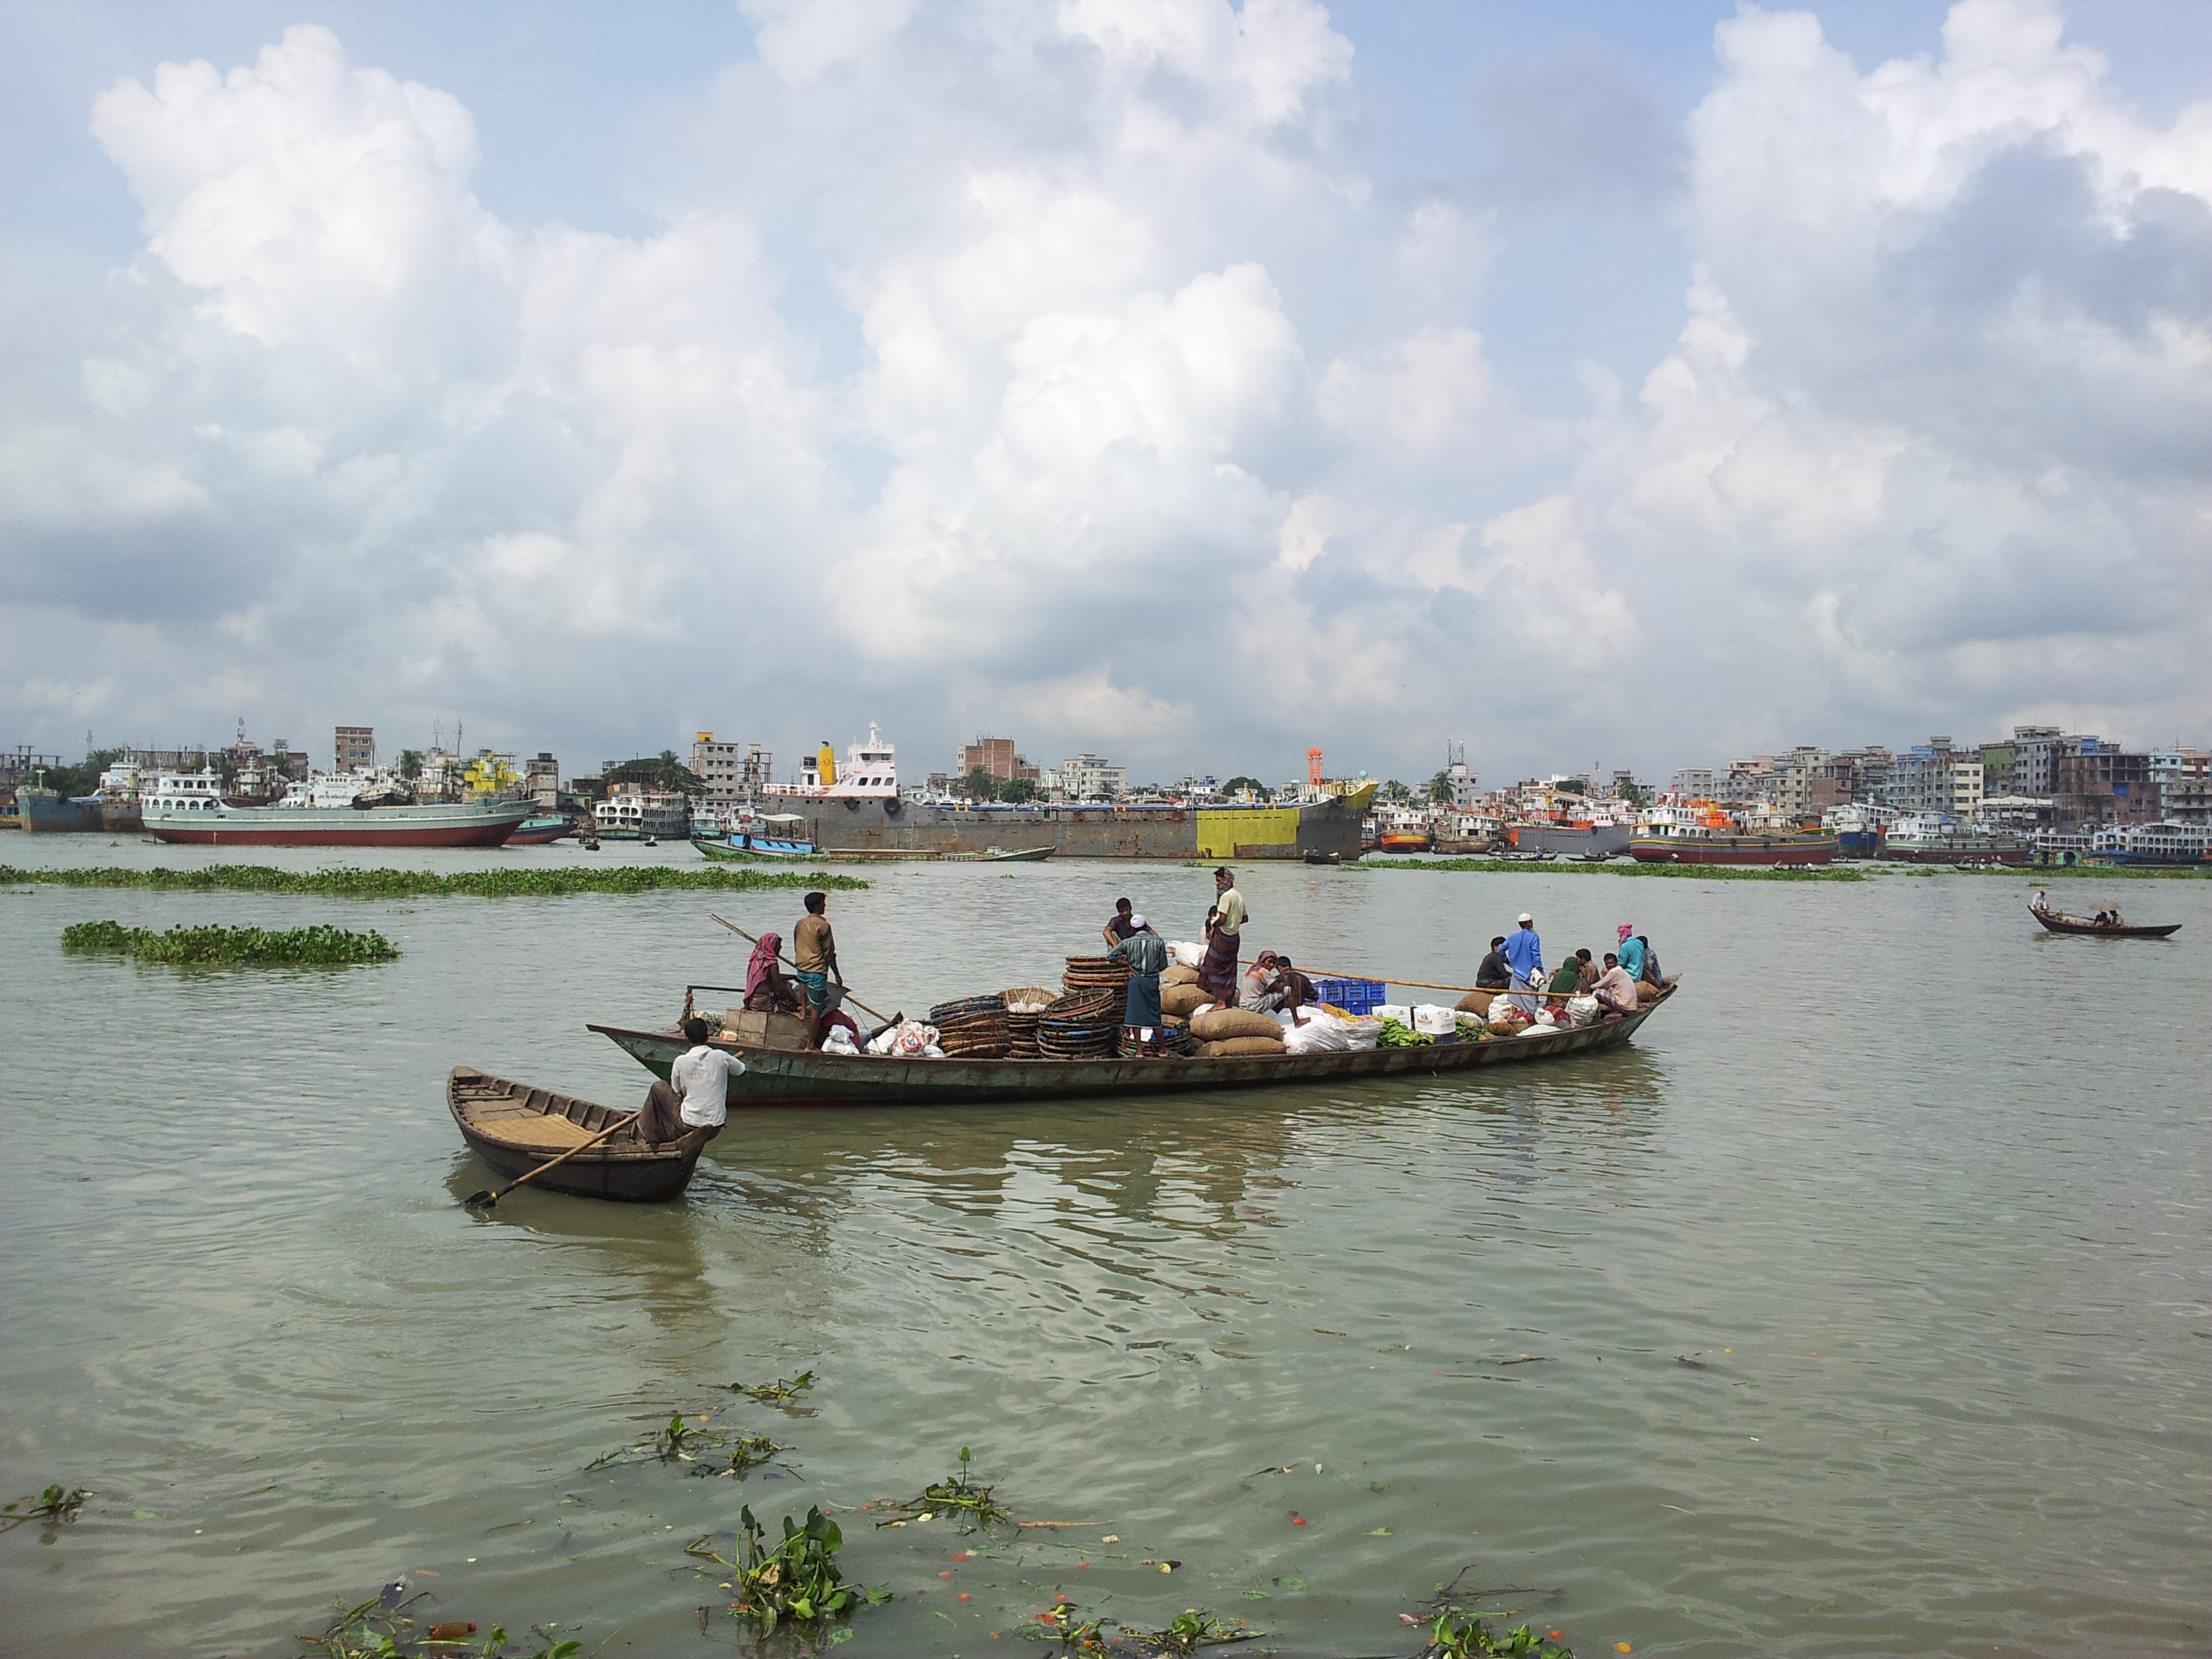
sea, people, boat, river, vehicle, bay, asia, boating, watercraft, poor, bangladesh, watercraft rowing, dhaka, buriganga river